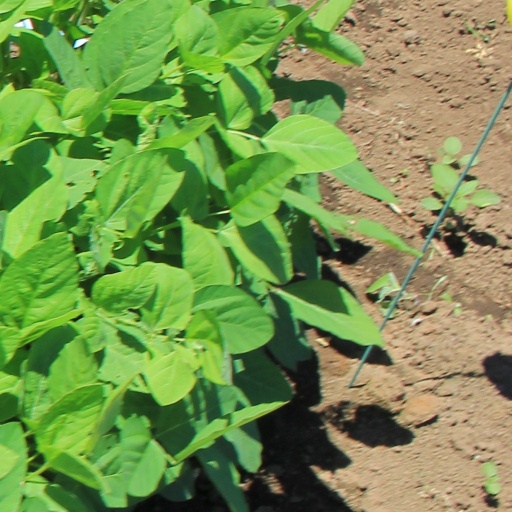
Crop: soybean